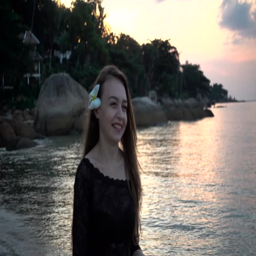
long haired girl in a short black dress and a flower in her hair walks on the beach at sunset